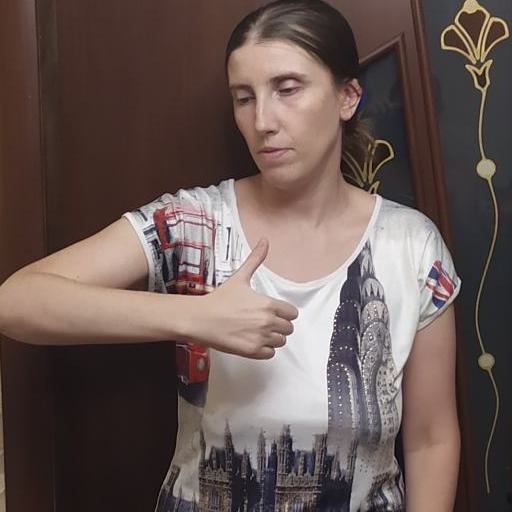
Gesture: like